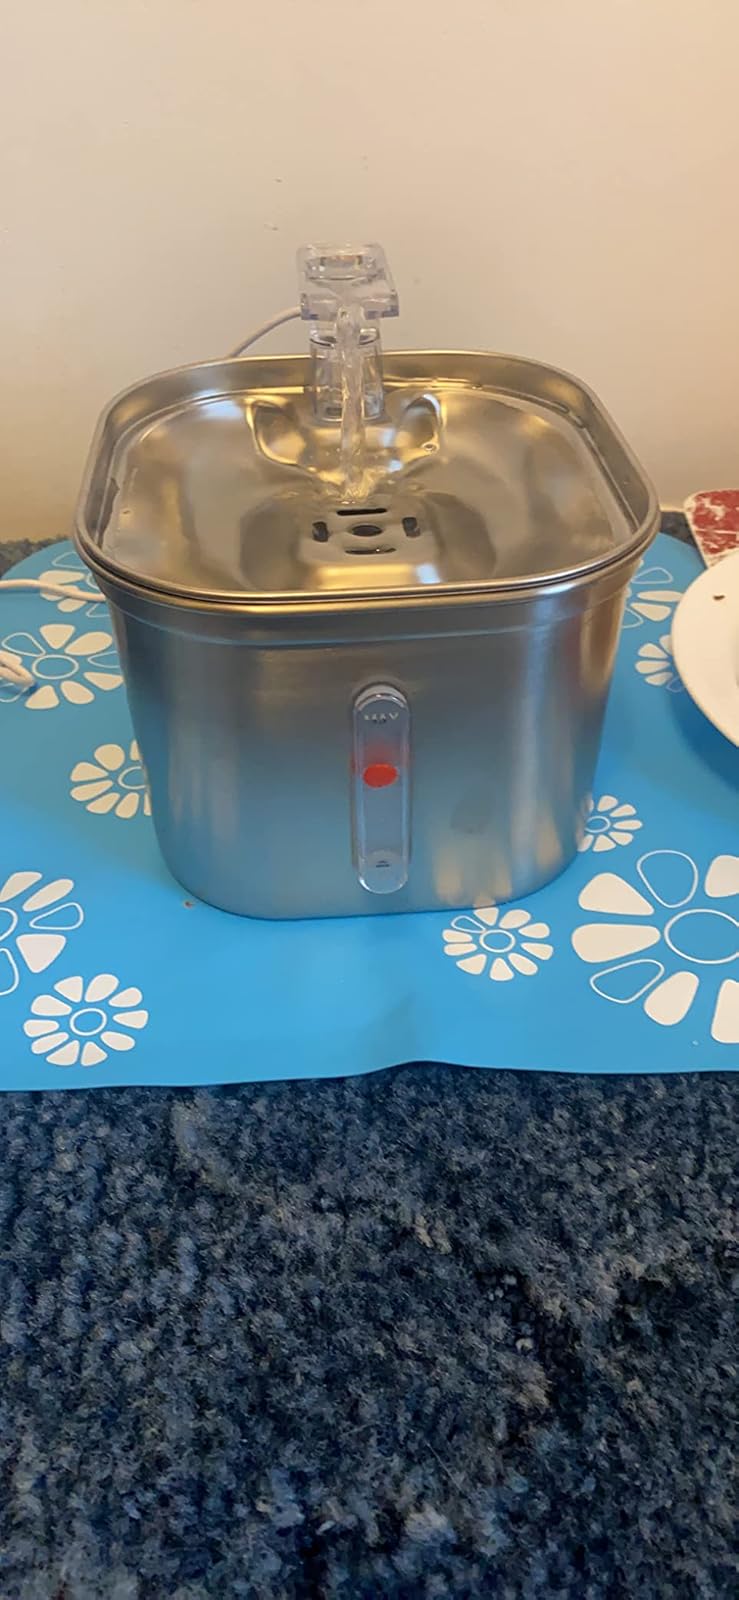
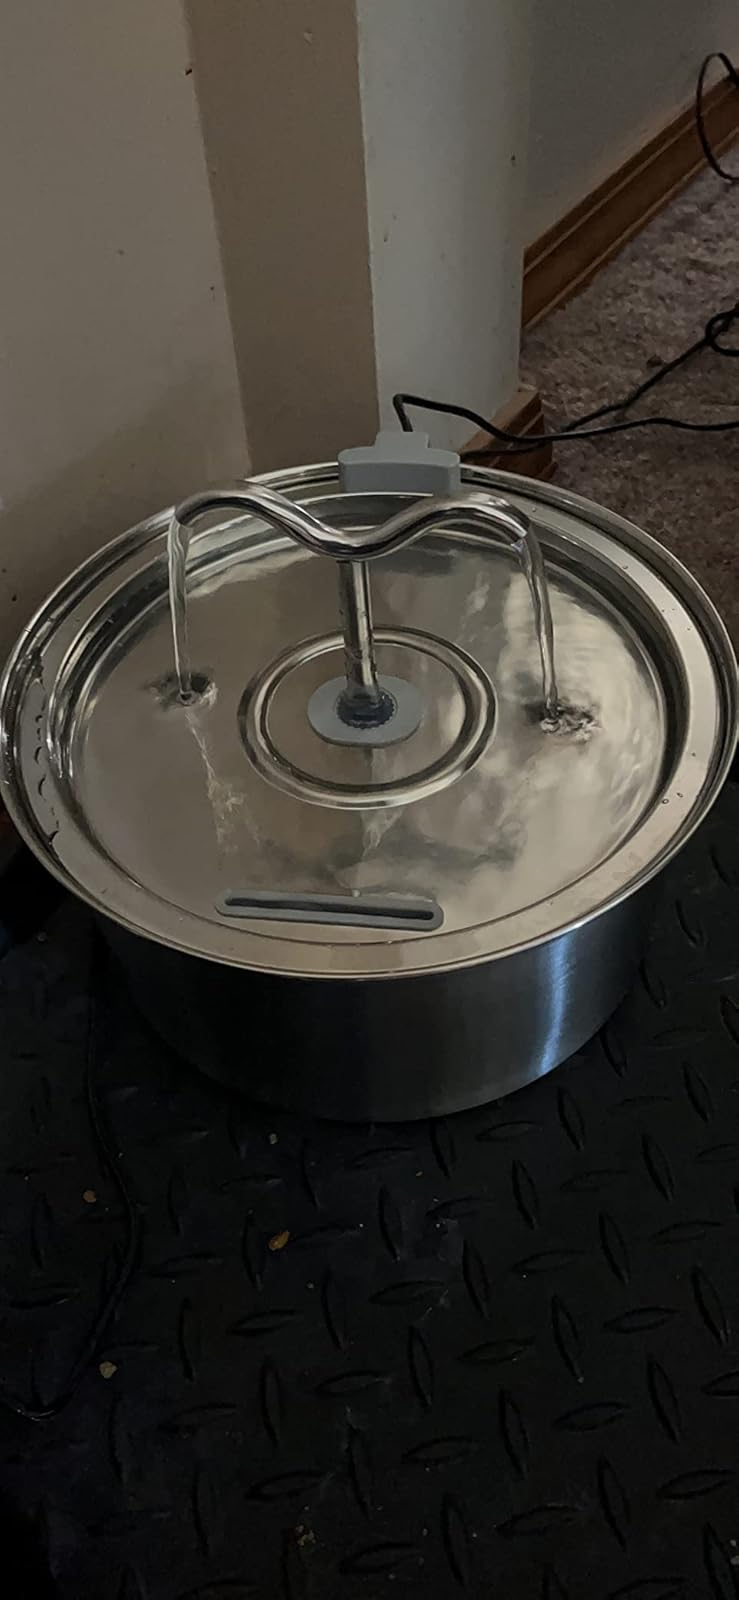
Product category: items_bowl
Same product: no